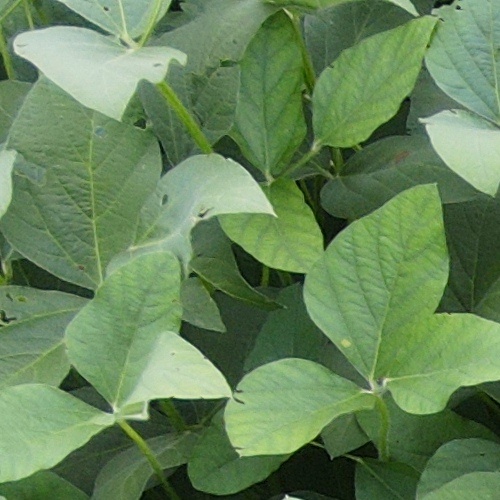
Label: Caterpillar